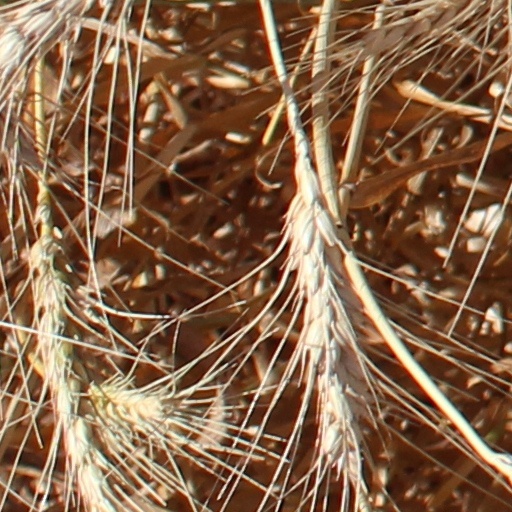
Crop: wheat